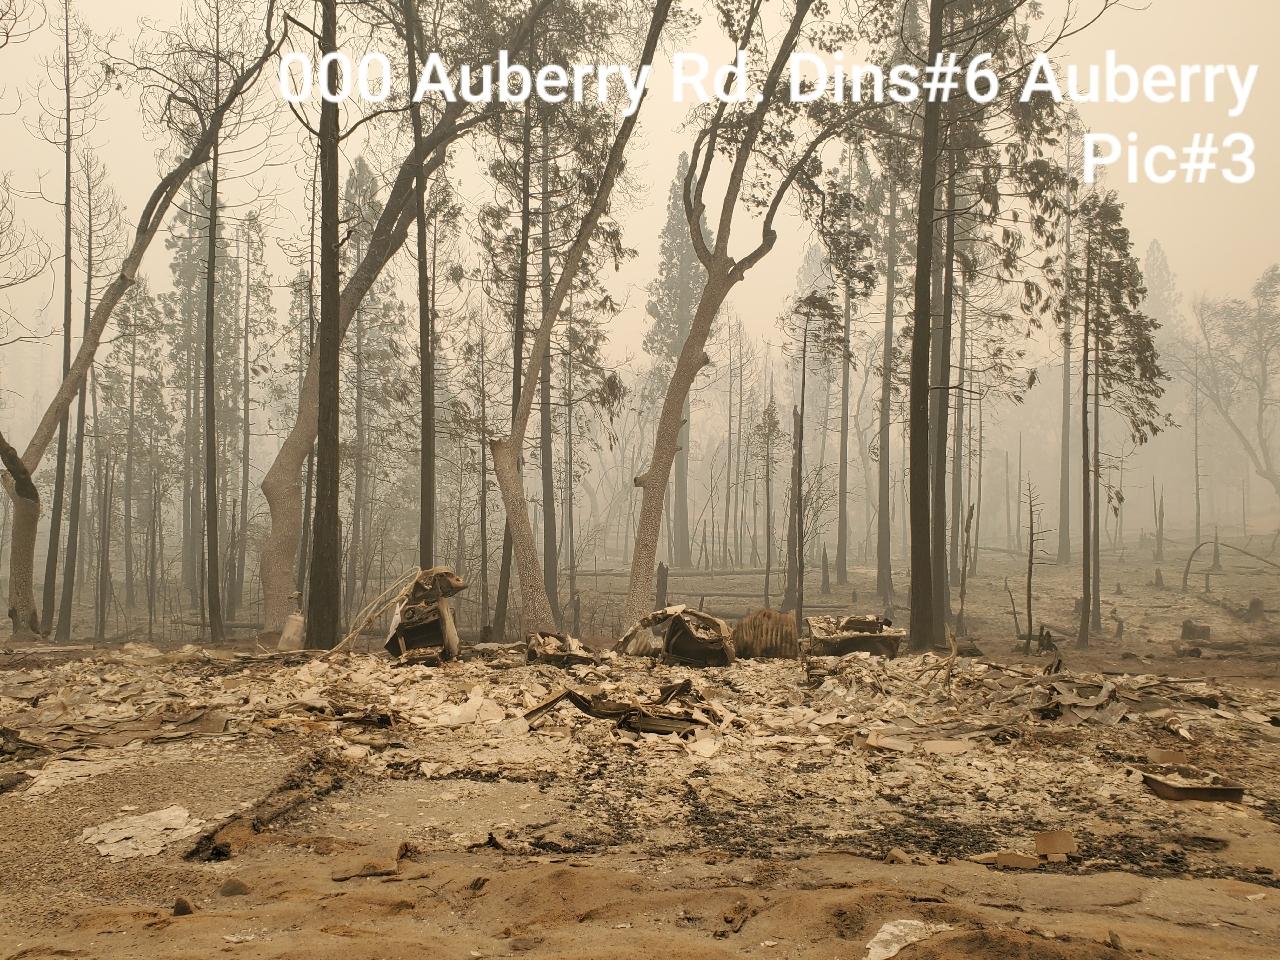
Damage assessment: destroyed